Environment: real
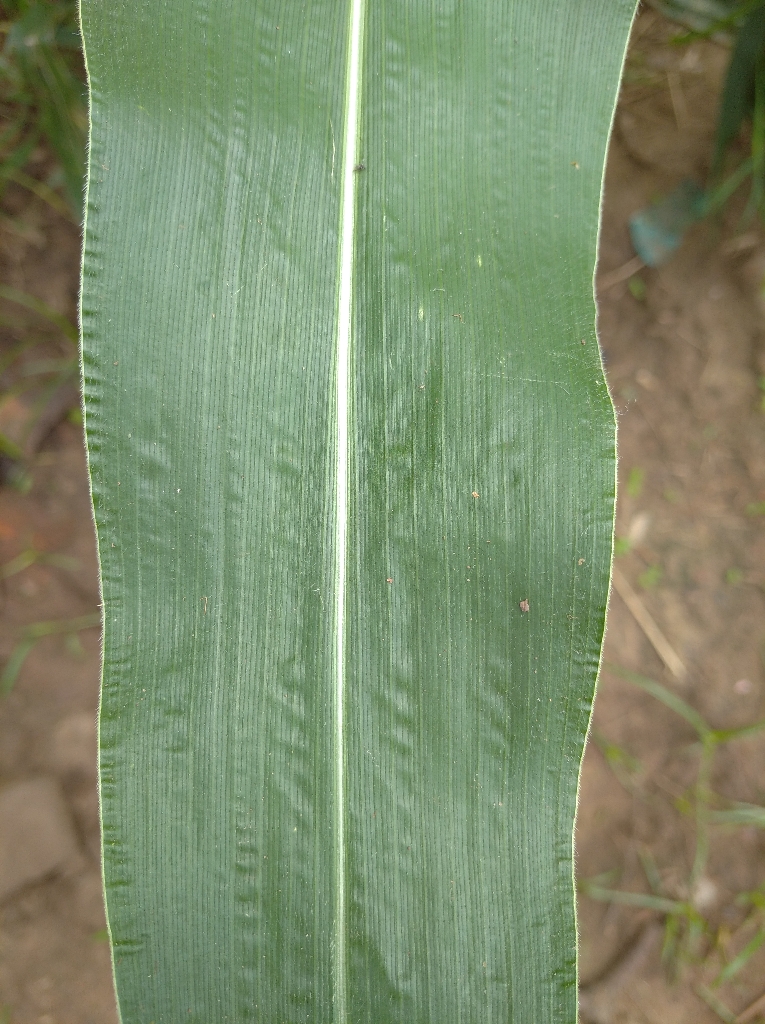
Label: healthy